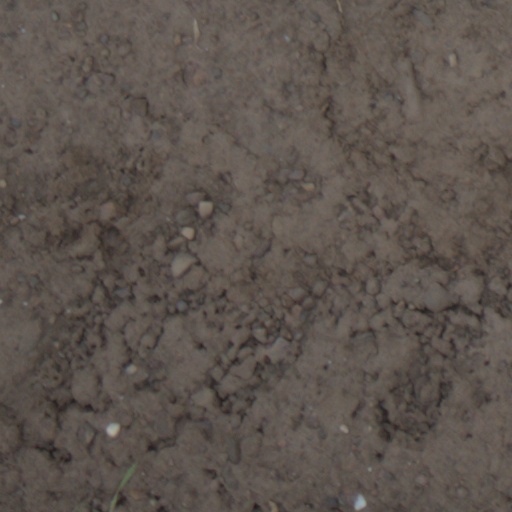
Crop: wheat